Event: Nepal Earthquake
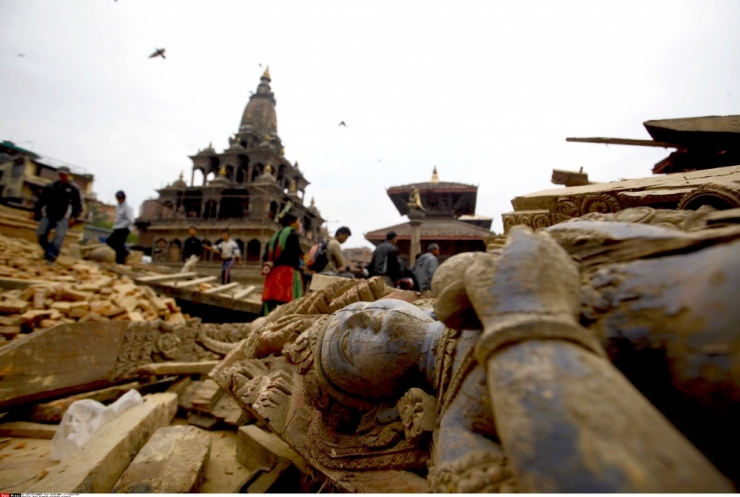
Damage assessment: damage